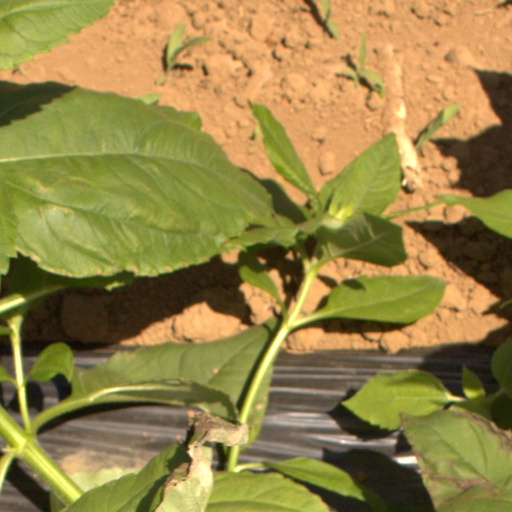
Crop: Jerusalem artichoke